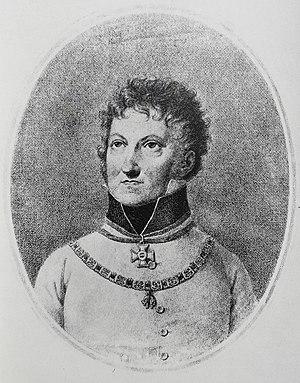
Franz Seraph von Rosenberg-Orsini (1761-1832), général autrichien. Après avoir guerroyé sur le front ottoman, il participe aux guerres de la Révolution française et joue un rôle important lors de la campagne de 1809 contre Napoléon, notamment aux batailles d'Eckmühl, d'Essling et de Wagram.
Le prince Franz Seraph von Rosenberg-Orsini, né le 18 octobre 1761 à Graz en Styrie et mort le 4 août 1832 à Vienne en Autriche, est un officier général autrichien. Entré dans l'armée à 19 ans, il fait carrière dans la cavalerie et, après avoir guerroyé contre les Turcs, participe à la guerre contre la France révolutionnaire. Nommé général en 1796, il est ensuite utilisé lors des campagnes de 1799 à 1800 et est promu au grade de Feldmarschall-Leutnant en récompense de ses services.